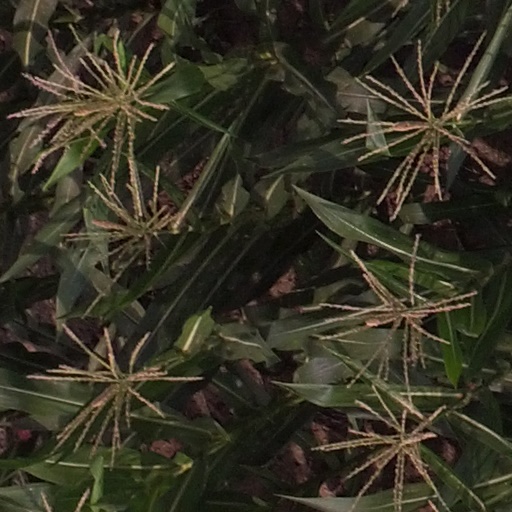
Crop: maize; corn